Pi

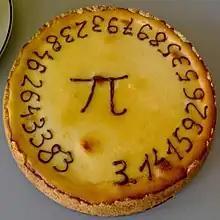
A pi pie. Many pies are circular, and "pie" and are homophones, making pie a frequent subject of pi puns.

Perhaps because of the simplicity of its definition and its ubiquitous presence in formulae, has been represented in popular culture more than other mathematical constructs.